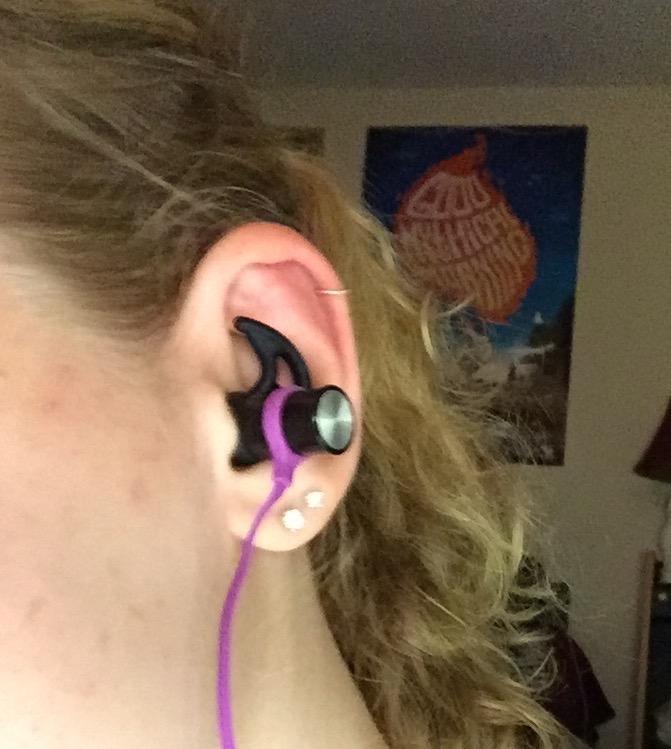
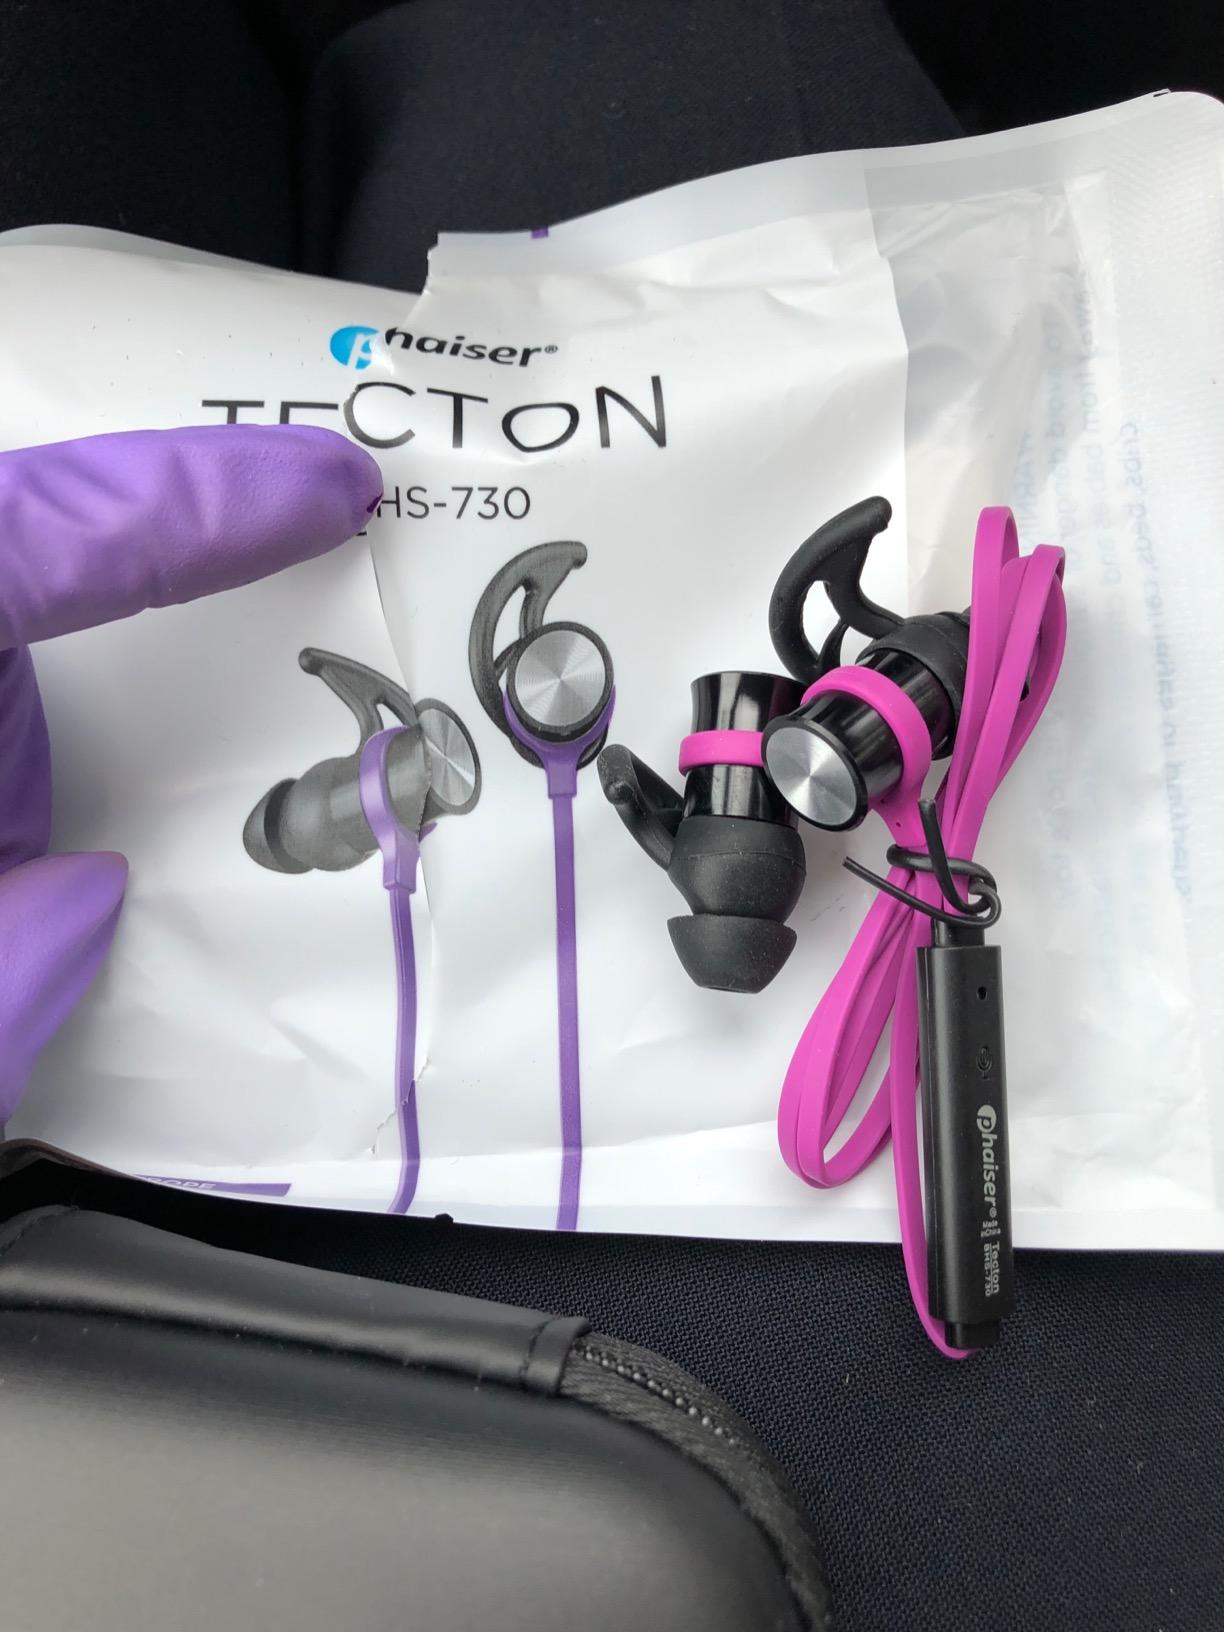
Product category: earbuds
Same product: yes